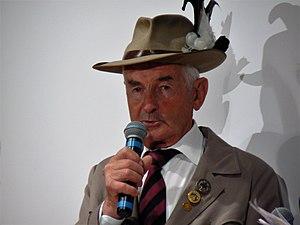
La Société des guides alpins du Cervin est un organisme qui regroupe des professionnels de la montagne, dont le siège se situe à Breuil-Cervinia. Elle a pour vocation principale l'accompagnement de clients en haute montagne, essentiellement sur le versant italien du Cervin.